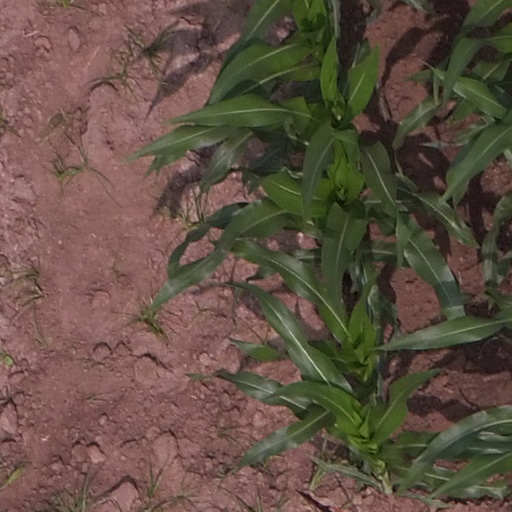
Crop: maize; corn